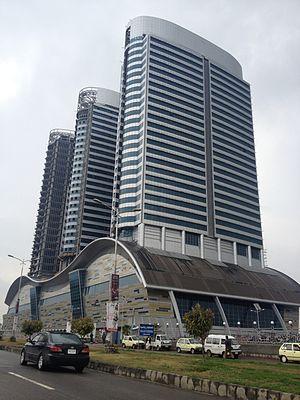
The Centaurus est un ensemble de gratte-ciel construit à Islamabad au Pakistan de 2005 à 2013.
Atkins est une société britannique dont l'un des métiers est l'aide à l'ingénierie, travaillant principalement dans le secteur des travaux publics. Elle est cotée à la Bourse de Londres et présente dans l'indice FTSE 250.